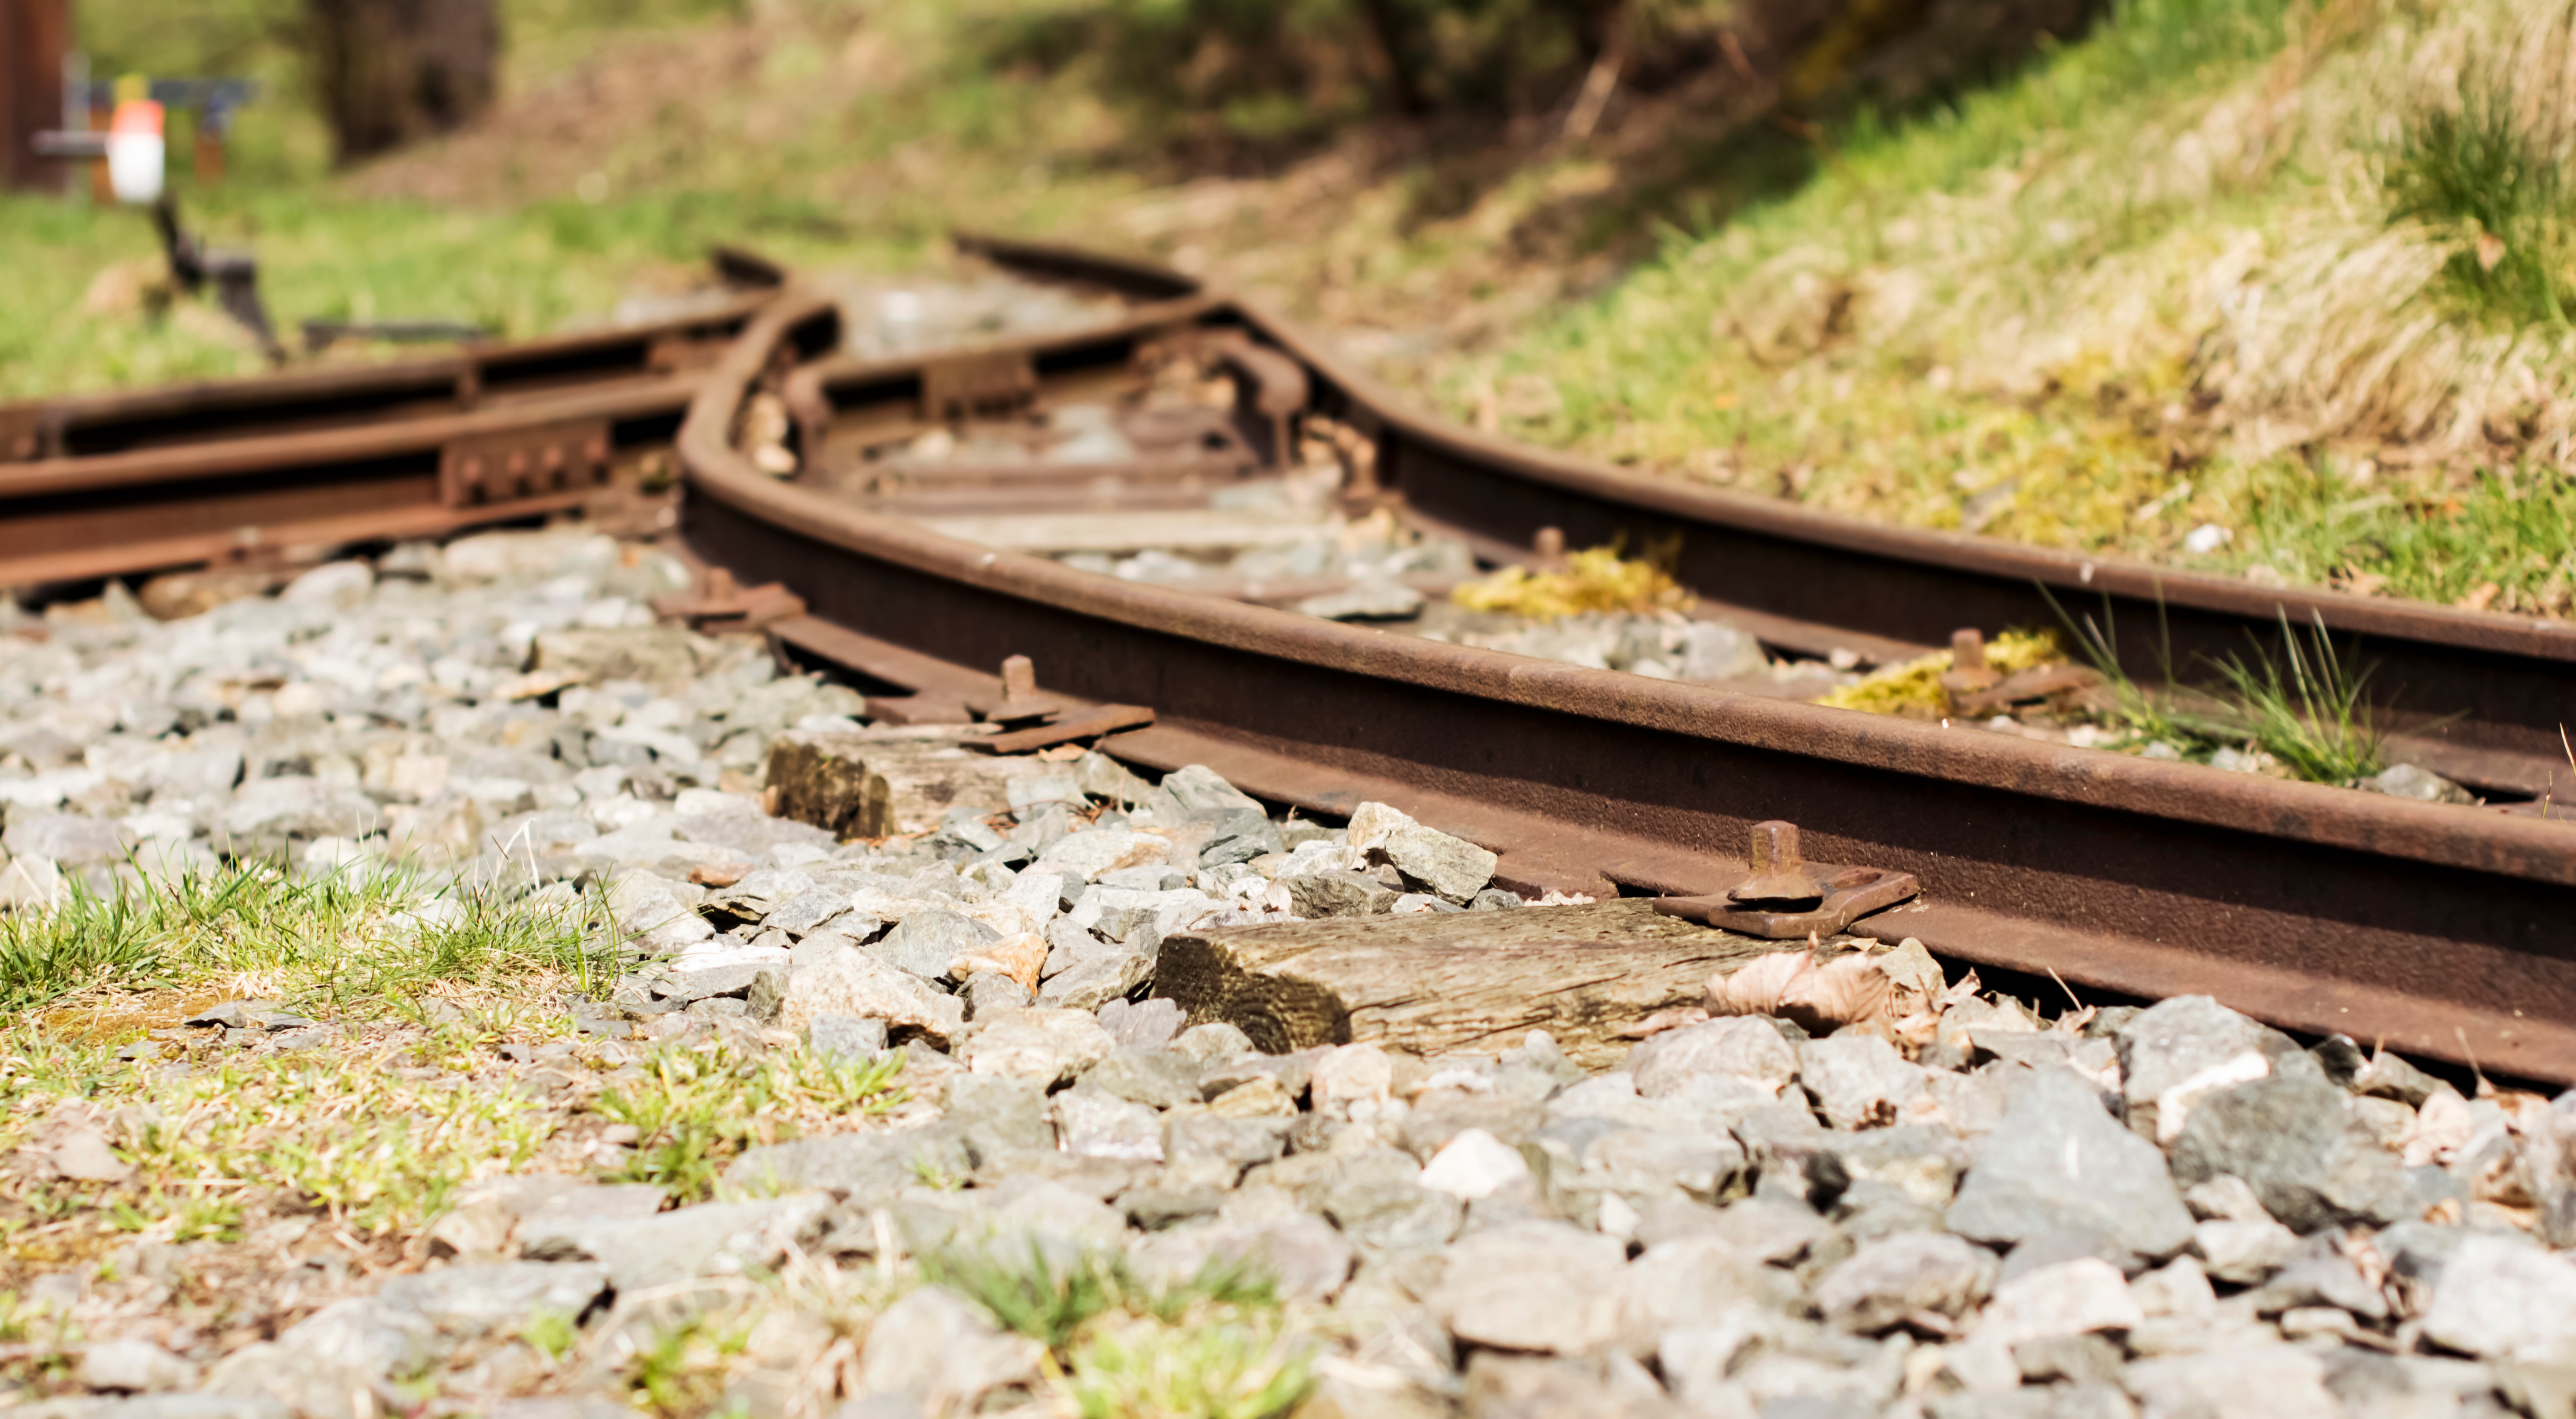
track, river, transport, soil, geological phenomenon